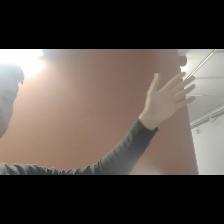
Label: Human